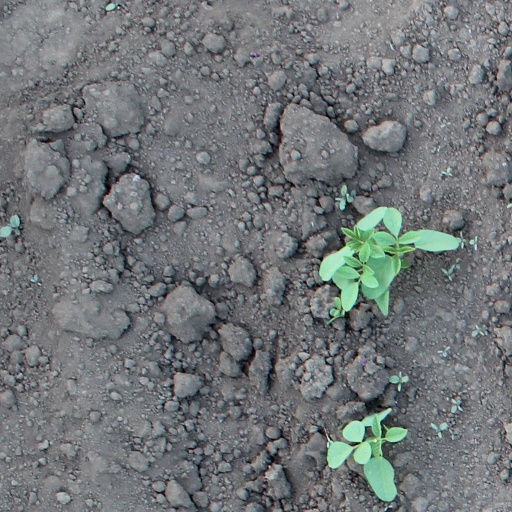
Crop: soybean